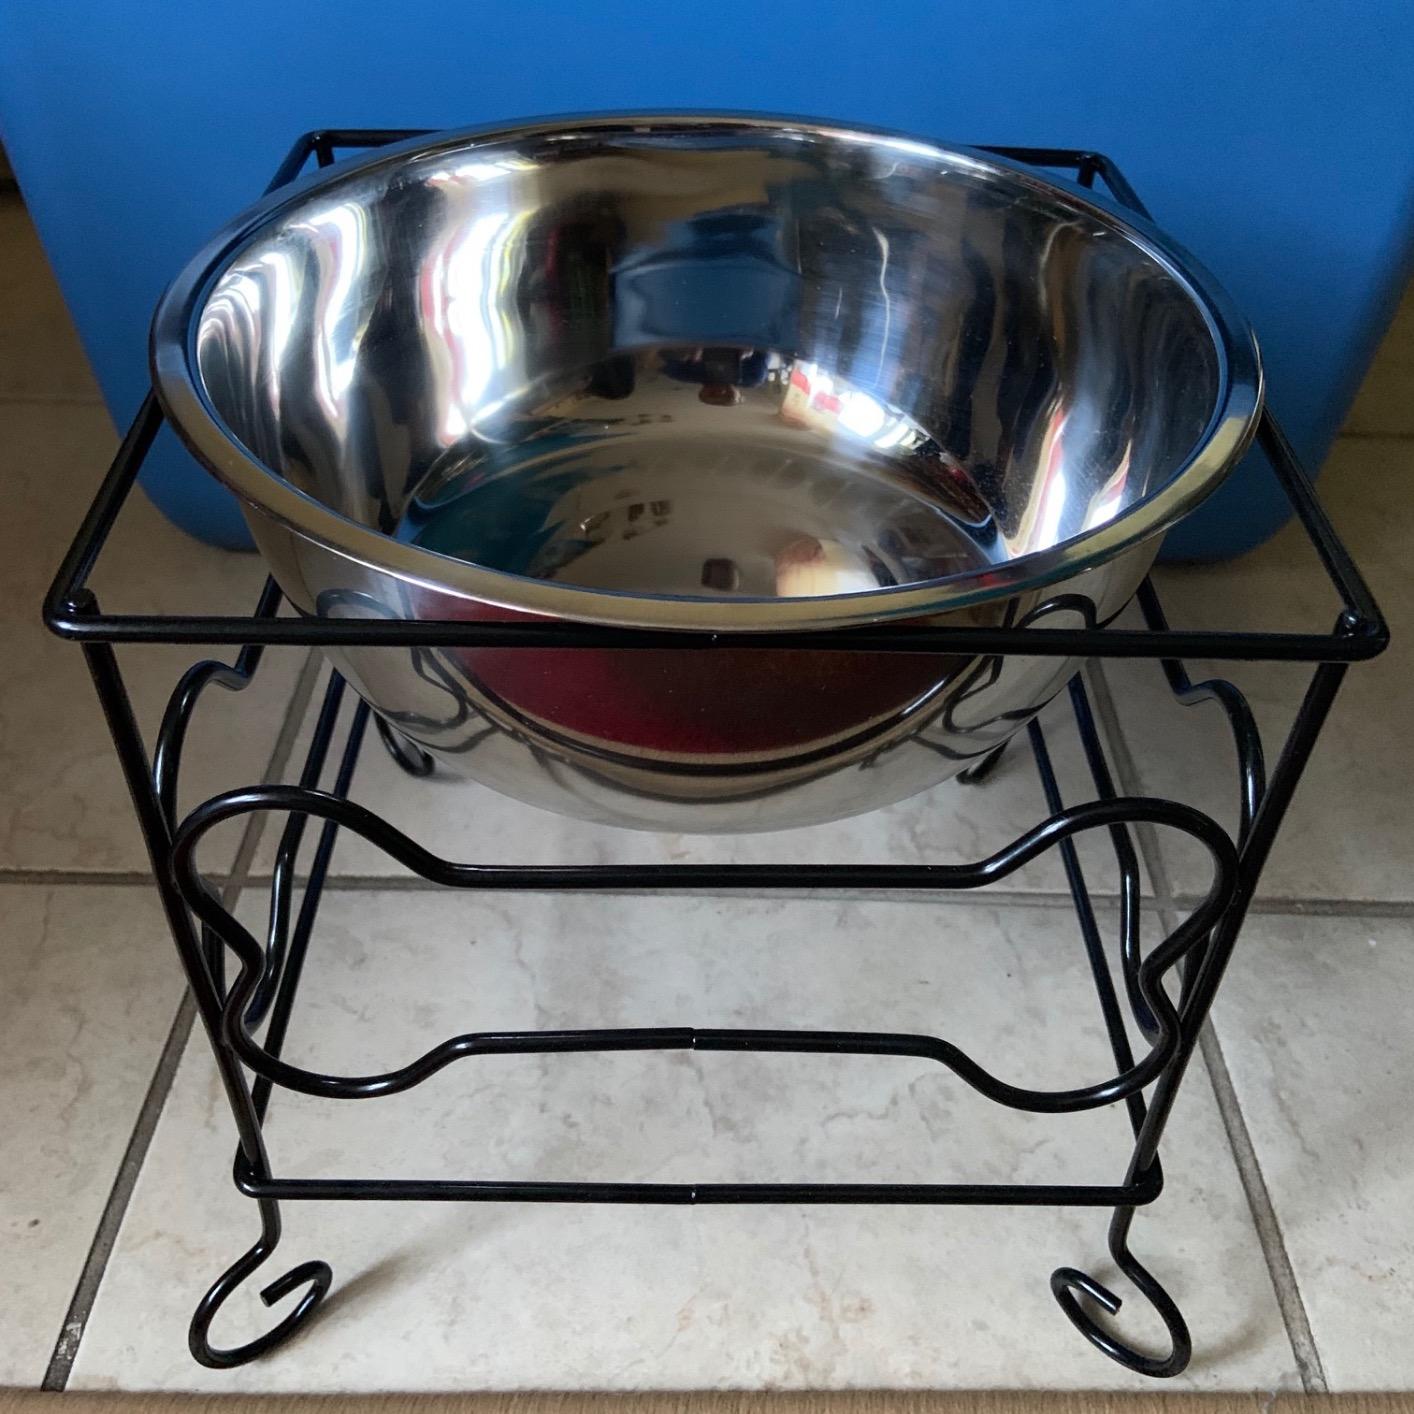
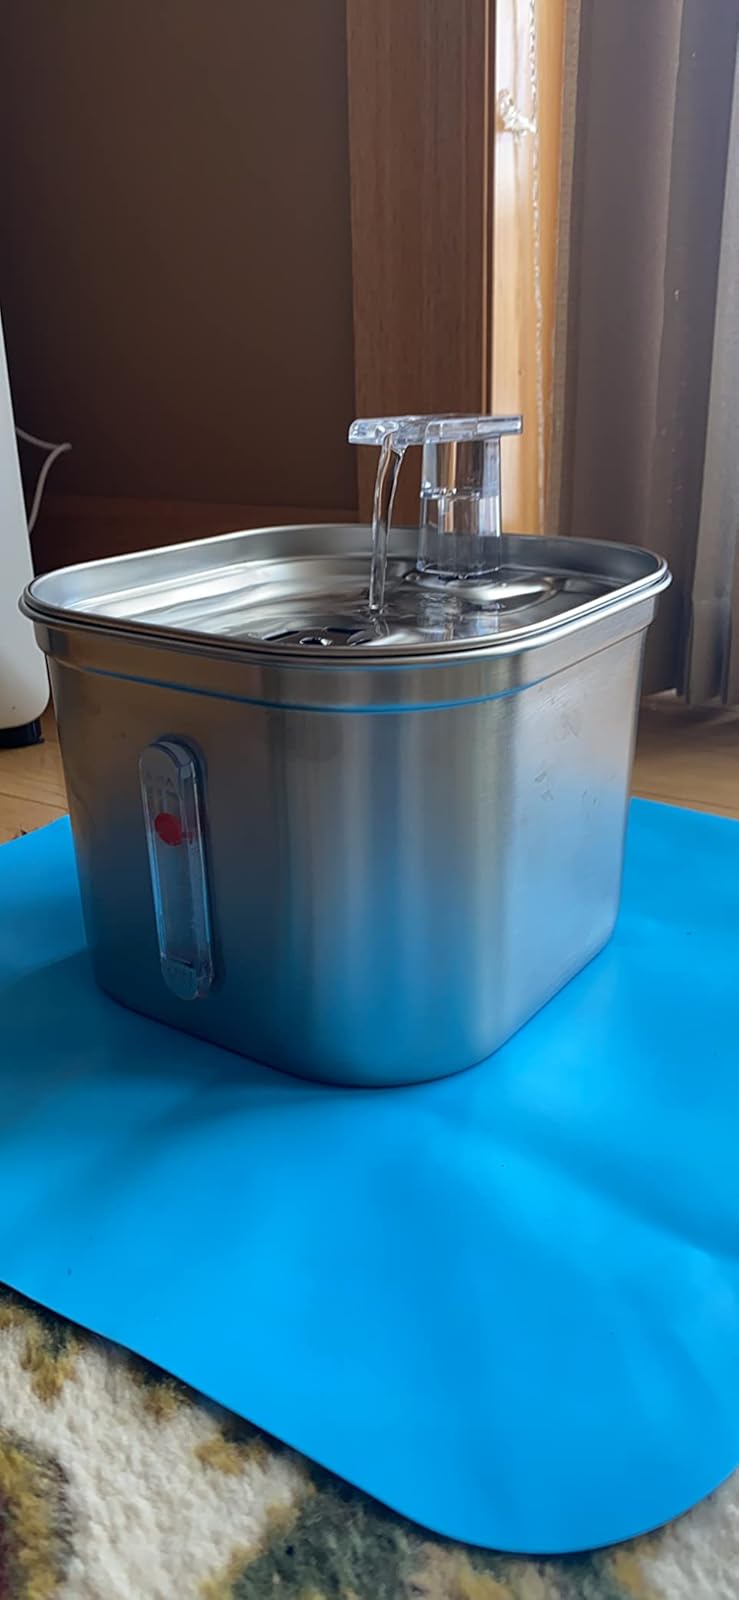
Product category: items_bowl
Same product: no